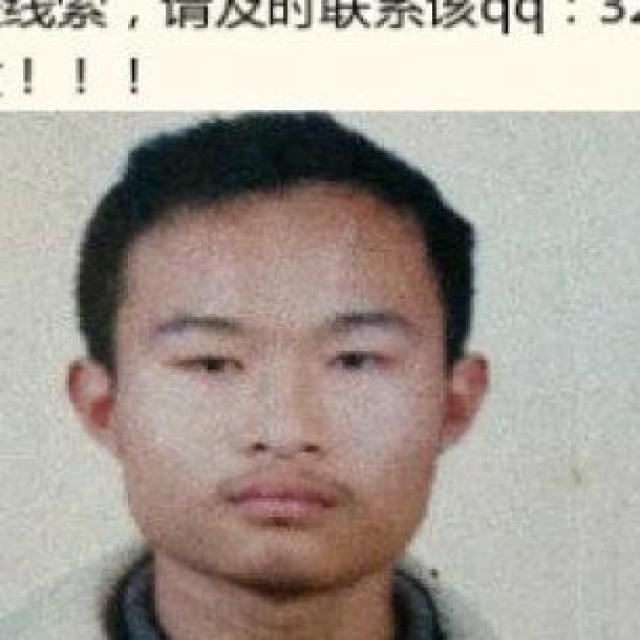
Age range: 21-44